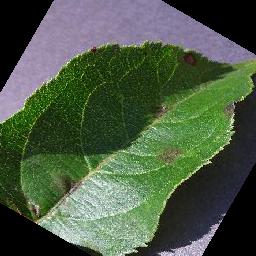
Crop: apple
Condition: scab